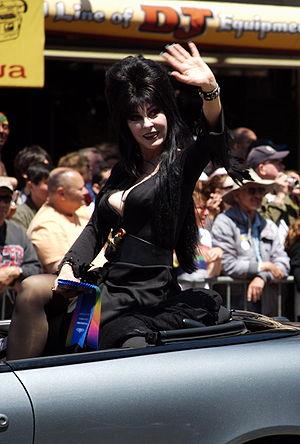
Cassandra Peterson, née le 17 septembre 1951 à Manhattan, est une actrice, animatrice de télévision, productrice et scénariste américaine.